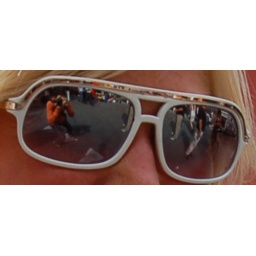
A mirror image of me in a cute girls sun glasses, taken at the photo marathon in copenhagen 06